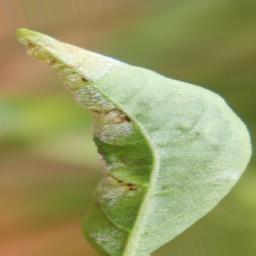
Label: powdery mildew